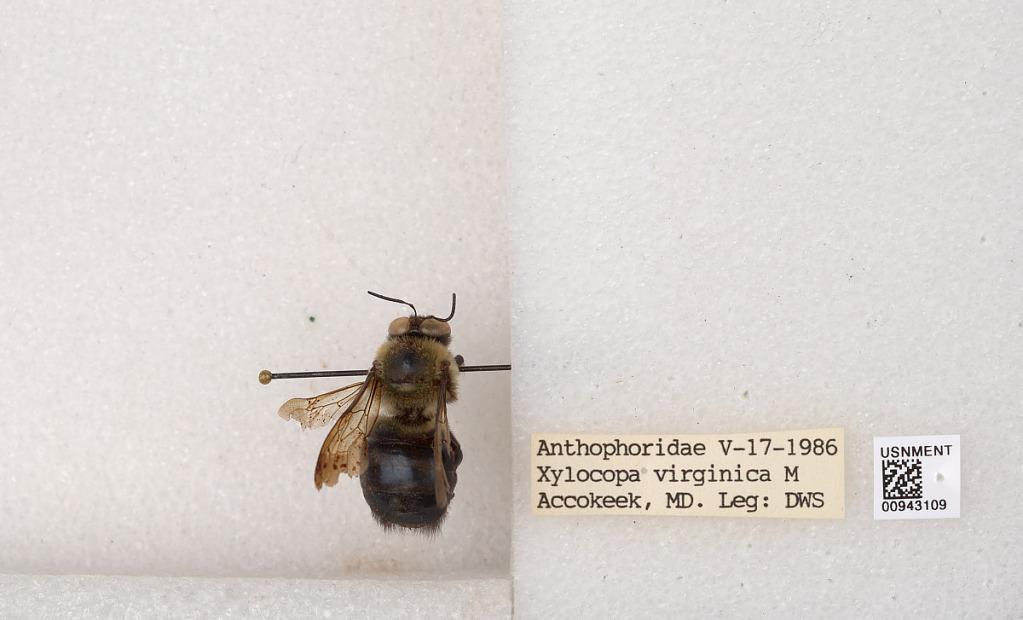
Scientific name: Xylocopa
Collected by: D. S.
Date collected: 1986-5-17
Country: United States
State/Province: Maryland
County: Prince George's
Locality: Accokeek
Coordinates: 38.6676, -77.0283